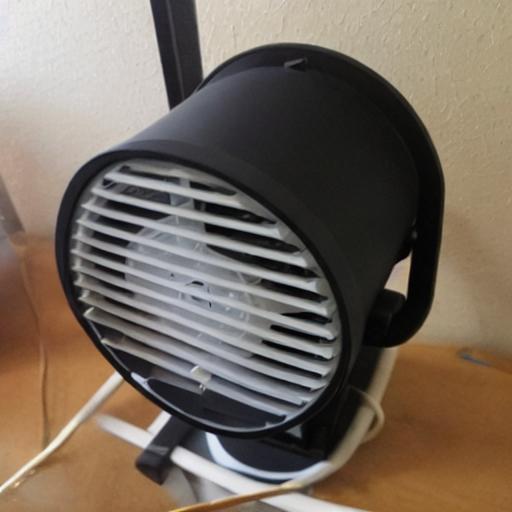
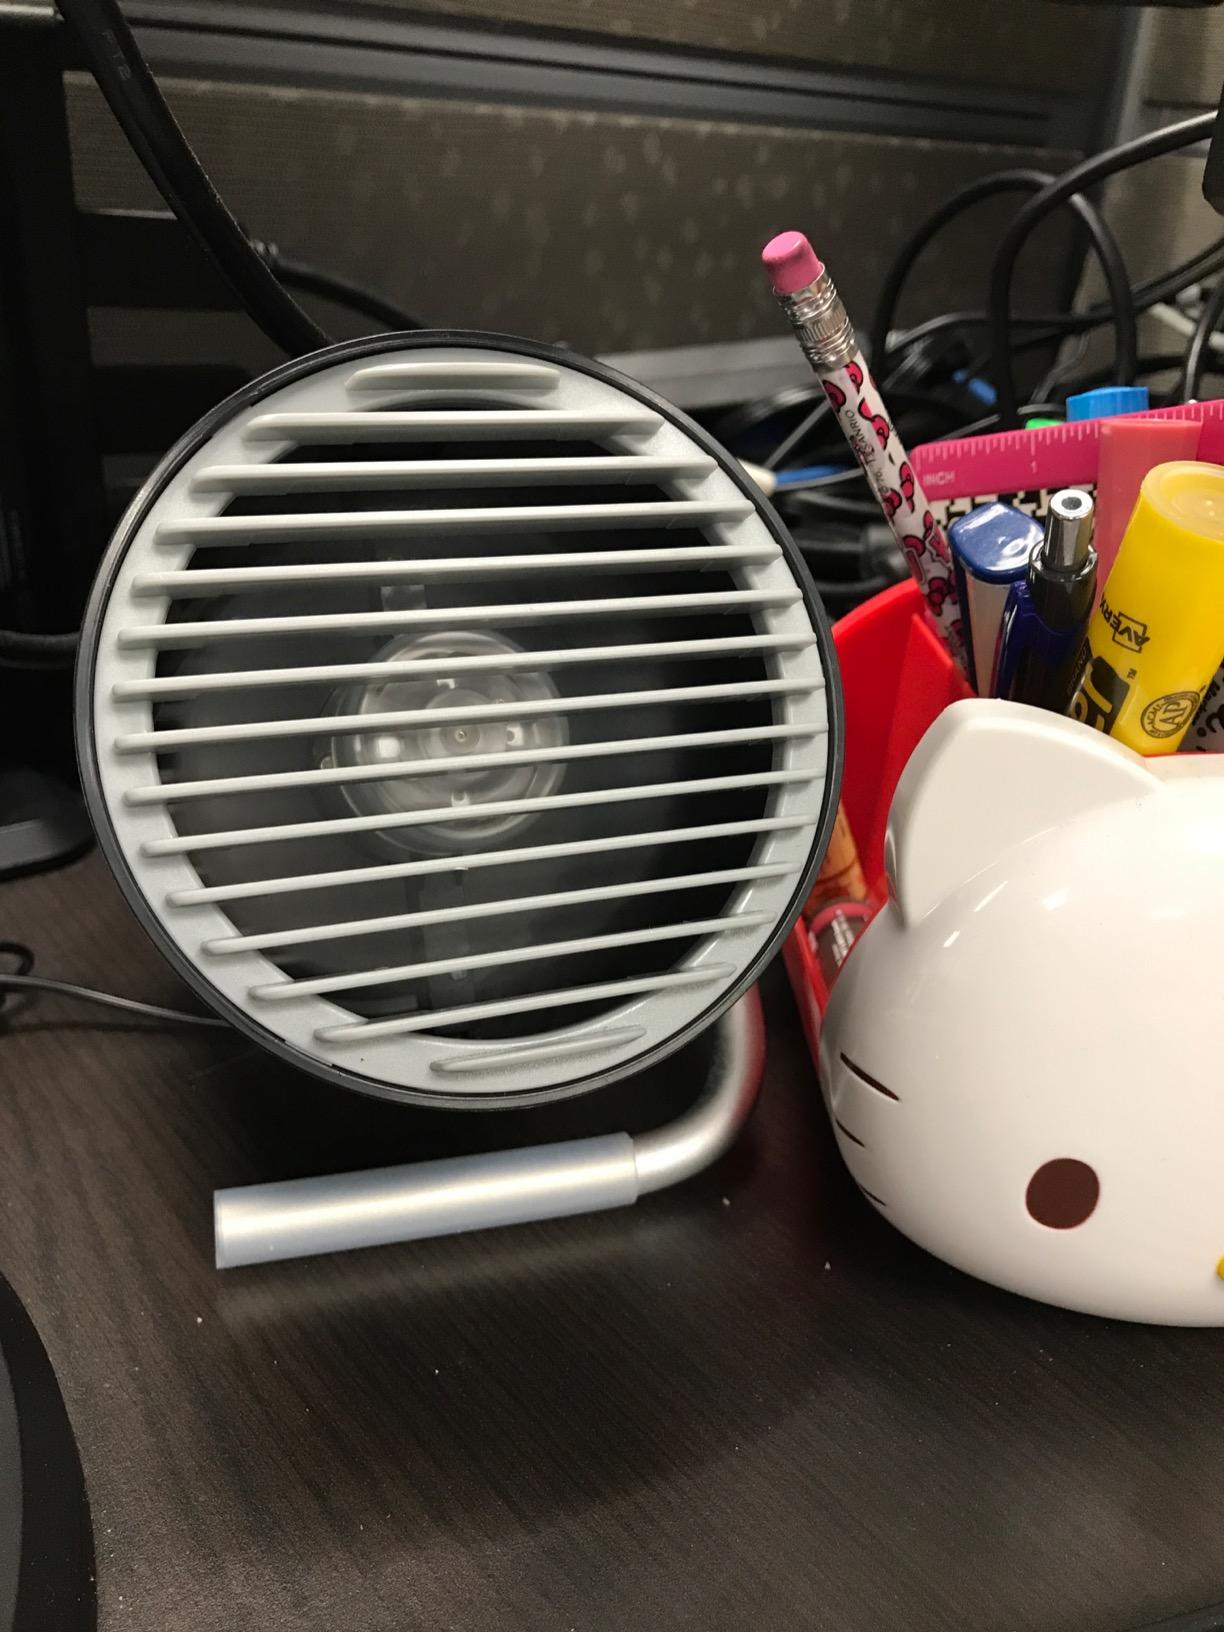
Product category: fan
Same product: no